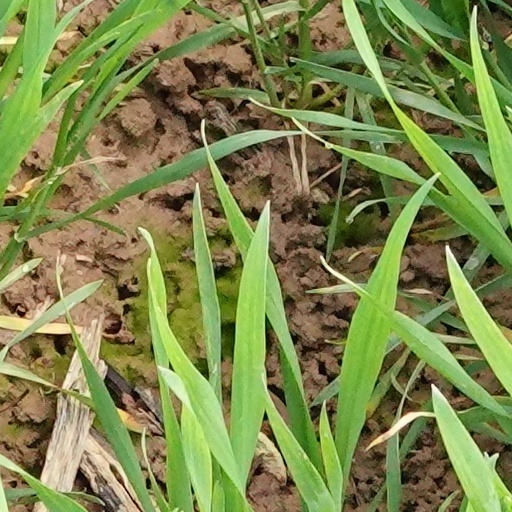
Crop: wheat